Smithsonian Gardens

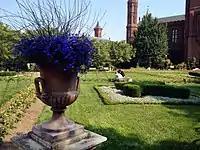
Ground view of the Parterre of the Enid A. Haupt Garden

The Smithsonian Gardens manage a number of gardens and landscapes, most of which are near the Smithsonian's museums on the National Mall. These include: